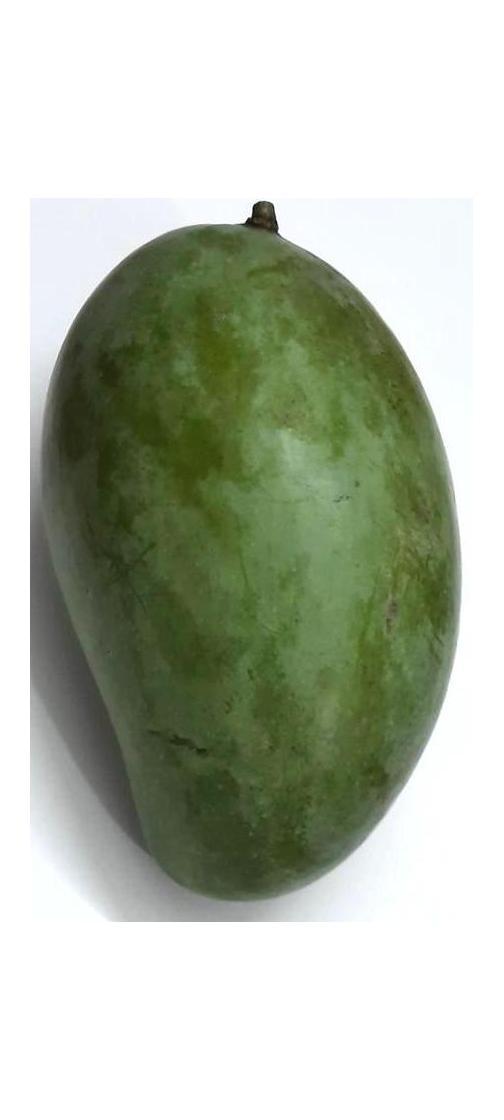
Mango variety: Amrapali